Mehmet Oz

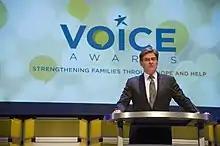
Oz at the 2016 Voice Awards

Oz made his television hosting debut with "Second Opinion with Dr. Oz" in 2003, aired through the Discovery Channel and produced by Oz's wife, Lisa. Through "Second Opinion", Oz first met Oprah Winfrey, who appeared as an interviewee for an episode. The show would run for only five episodes, however, Oz and Winfrey cultivated a professional relationship that would lead to Oz regularly appearing as a health expert on "The Oprah Winfrey Show" for five seasons, making more than sixty appearances beginning in 2004. In 2009, Winfrey offered to produce a syndicated series hosted by him through her company, Harpo Productions. "The Dr. Oz Show" debuted on September 14, 2009, distributed by Sony Pictures Television.